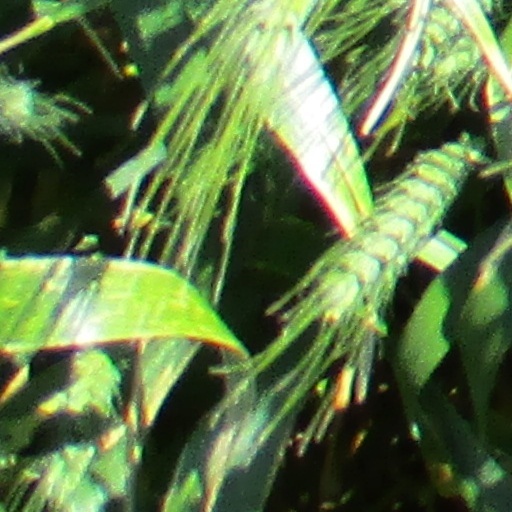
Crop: wheat